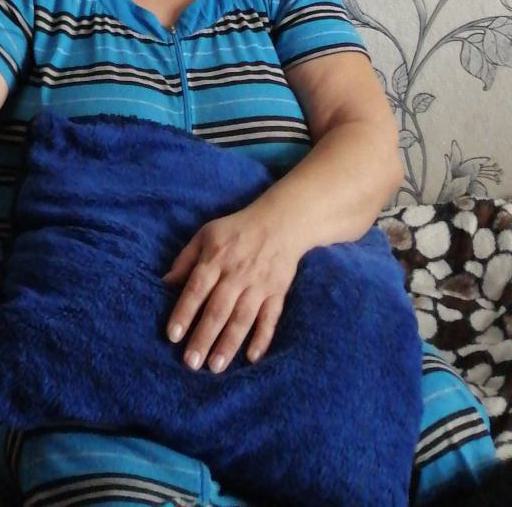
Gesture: no_gesture